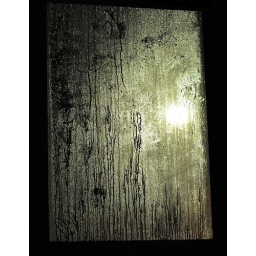
The rain and street light against the door in the Church Hall basement.